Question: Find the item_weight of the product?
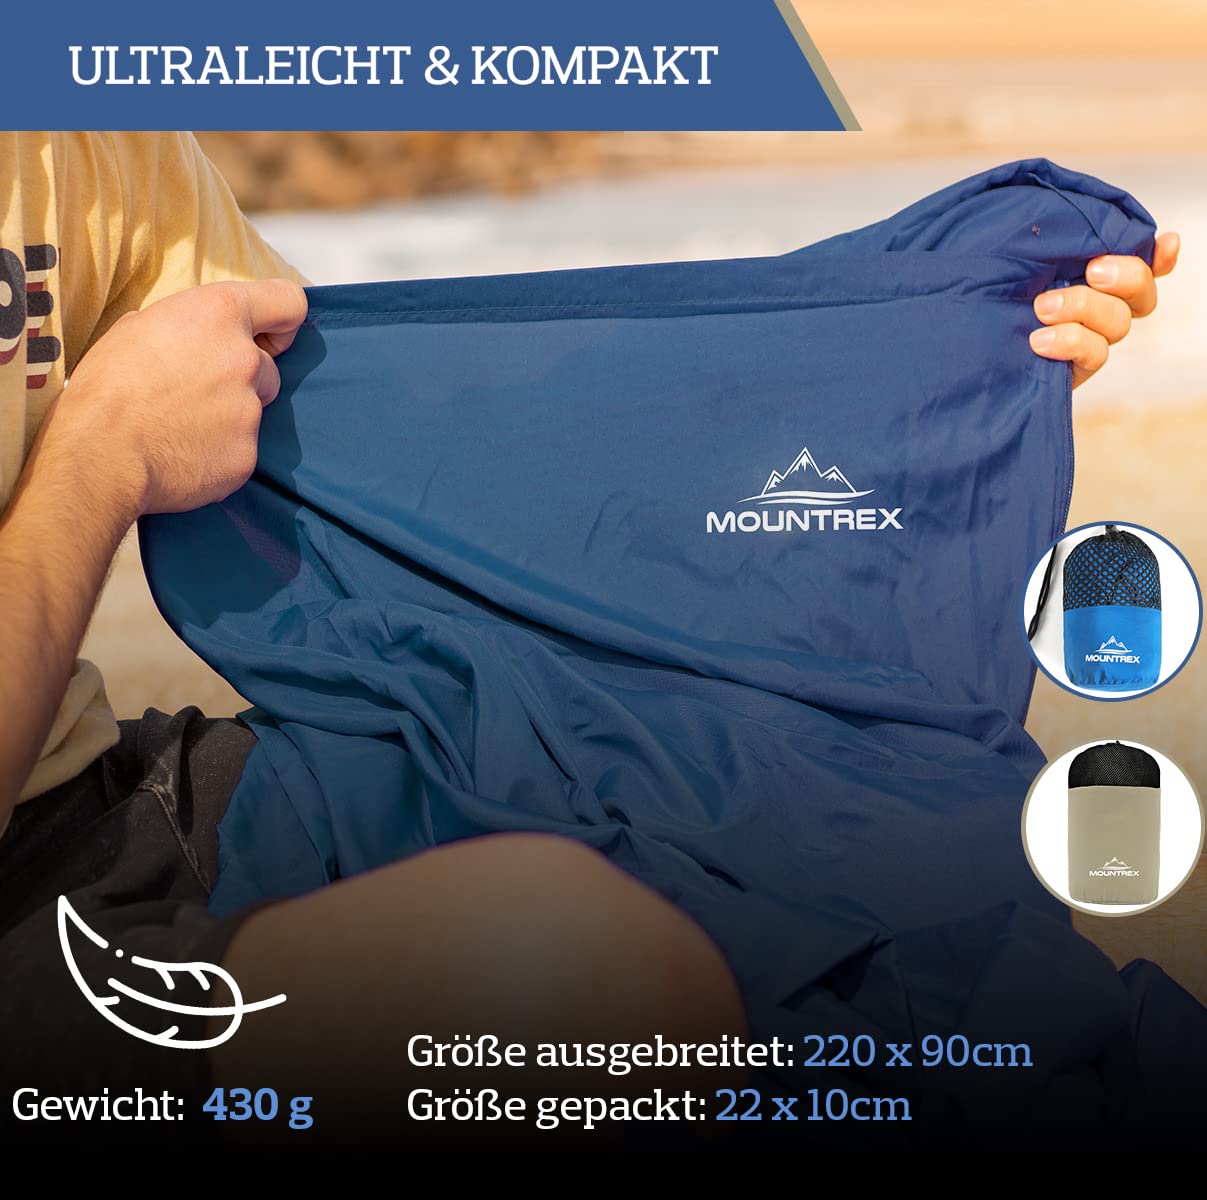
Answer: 430.0 gram